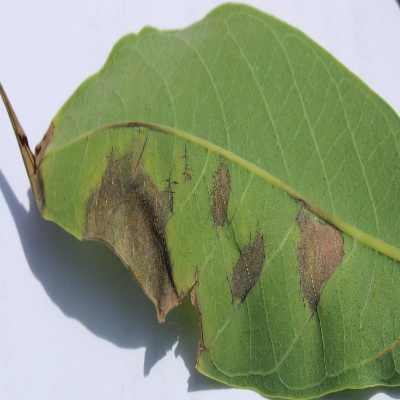
Crop: Cassava
Condition: bacterial blight